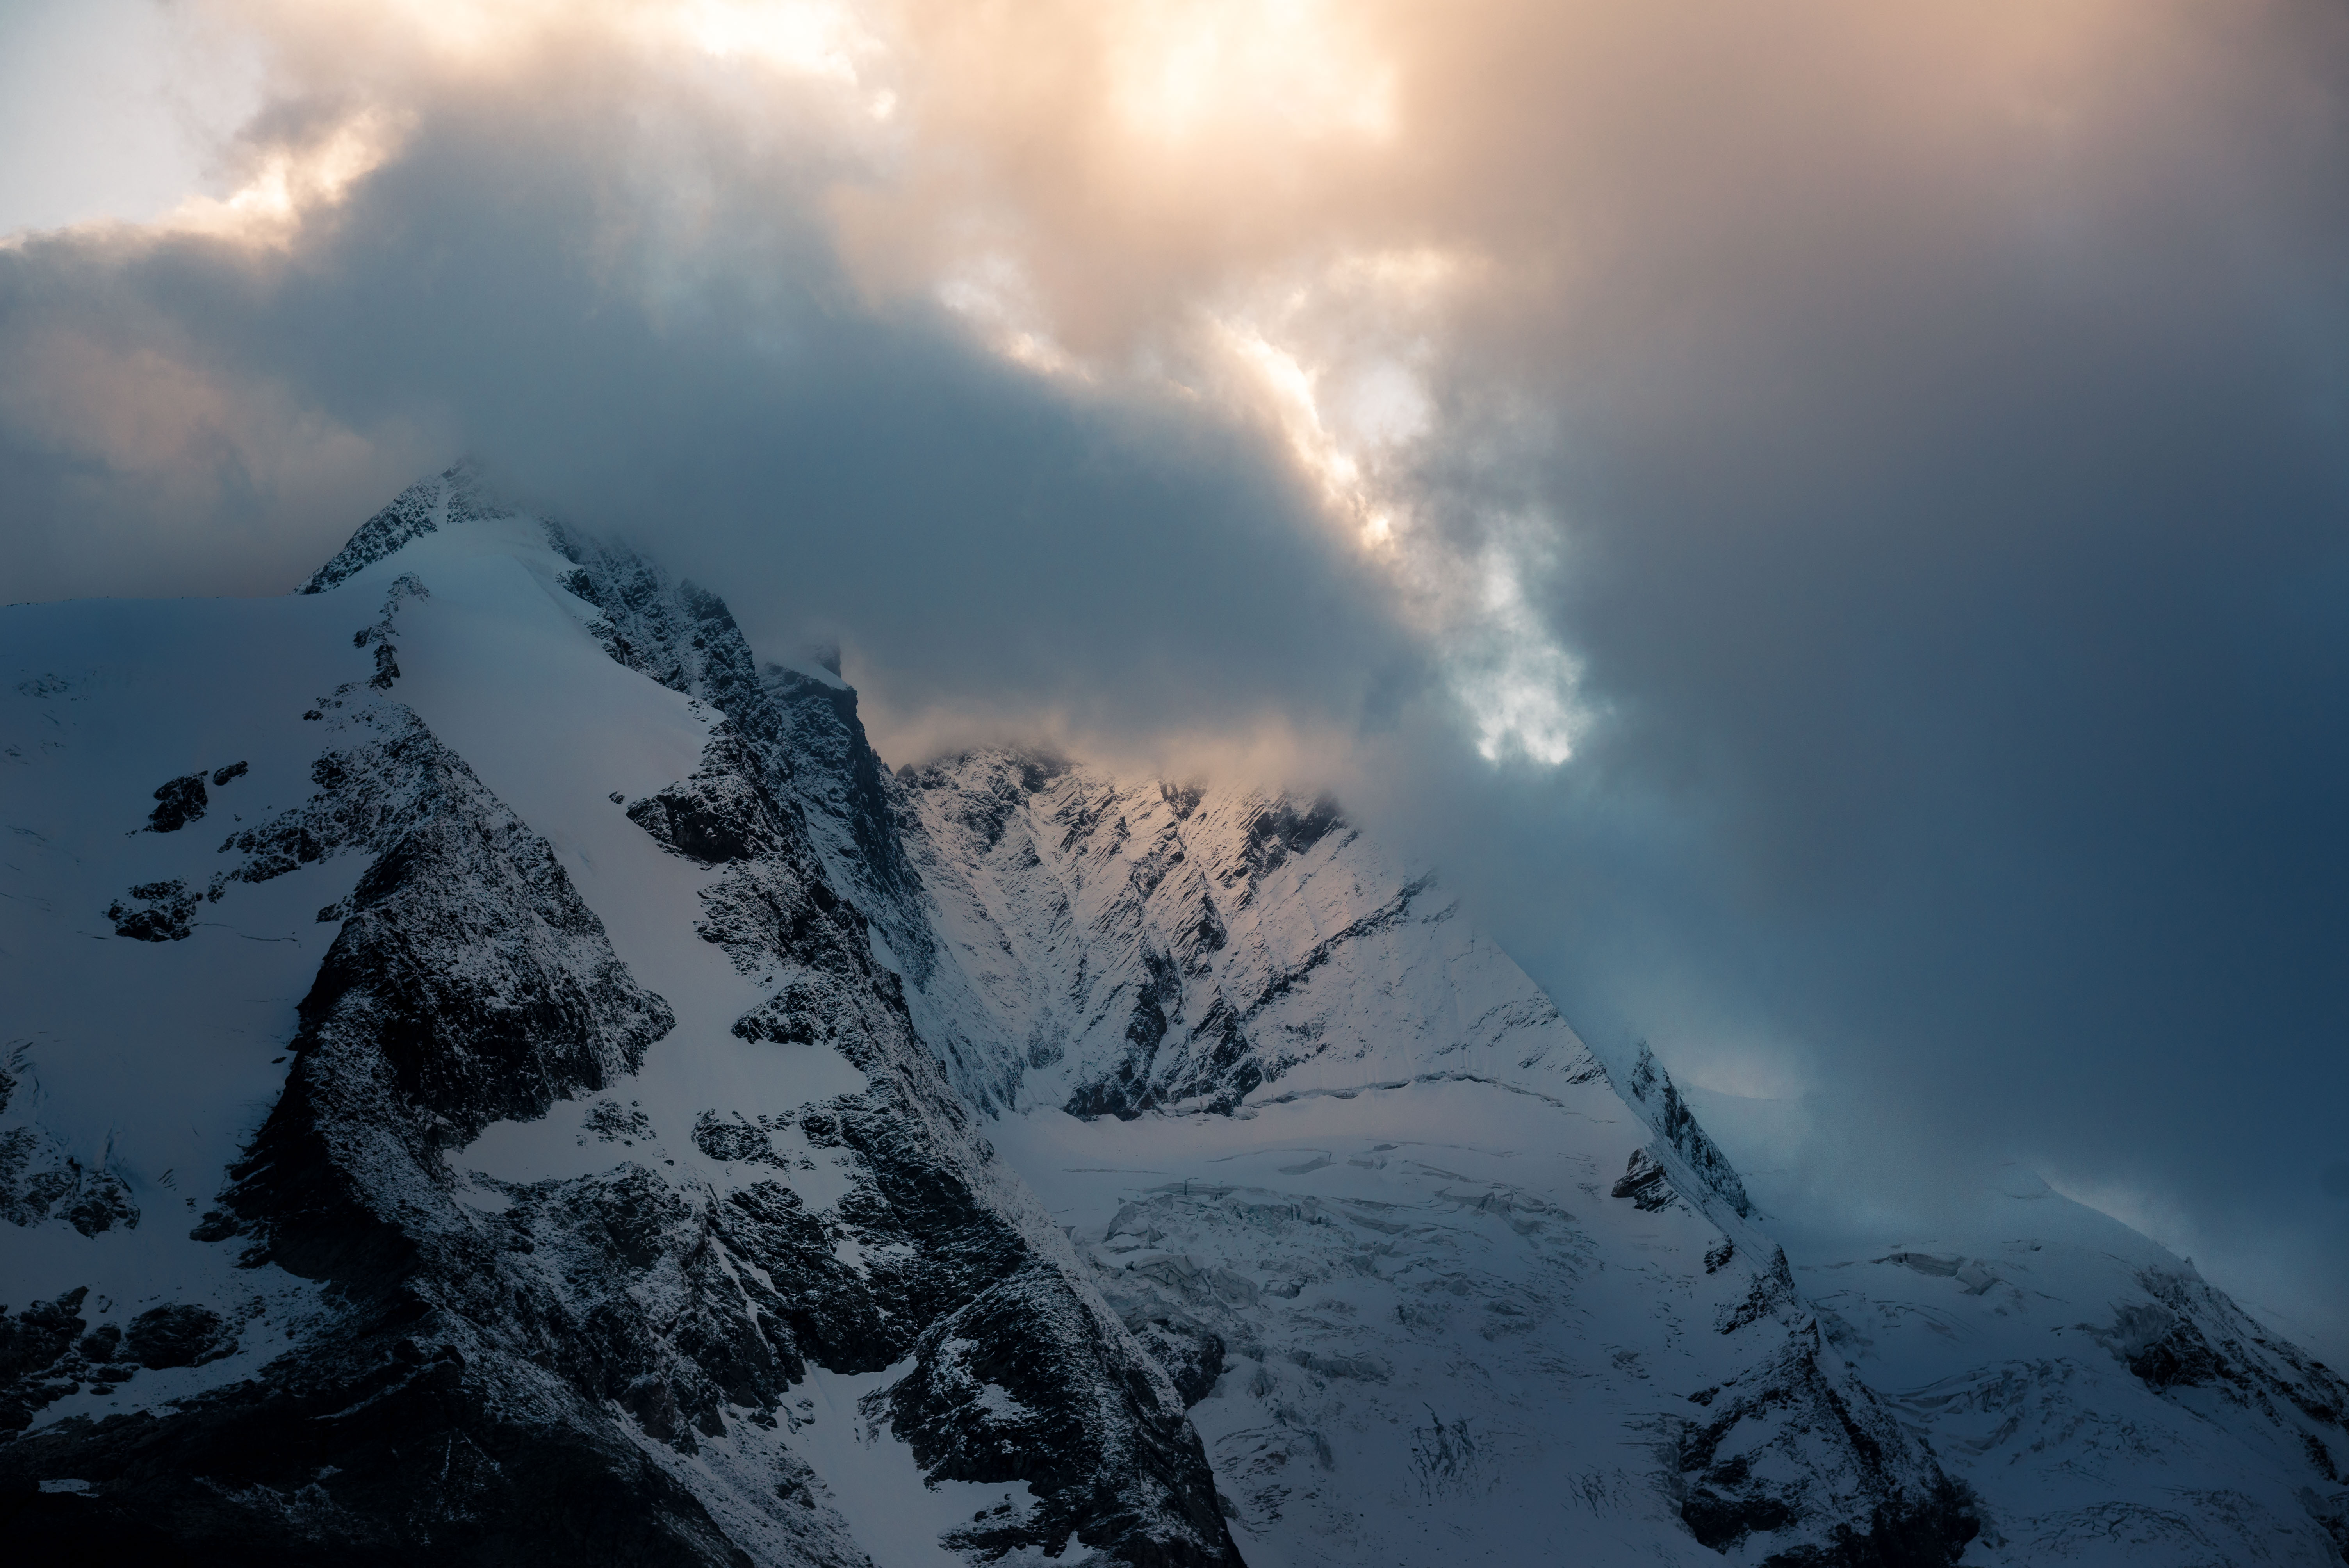
nature, mountain, snow, winter, cloud, sky, sunlight, atmosphere, mountain range, weather, season, ridge, summit, alps, landform, atmospheric phenomenon, mountainous landforms, geological phenomenon